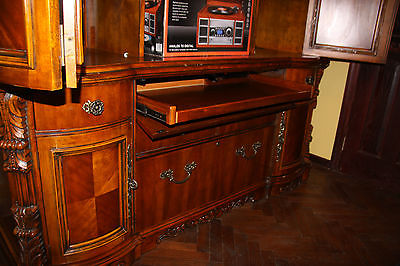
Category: cabinet